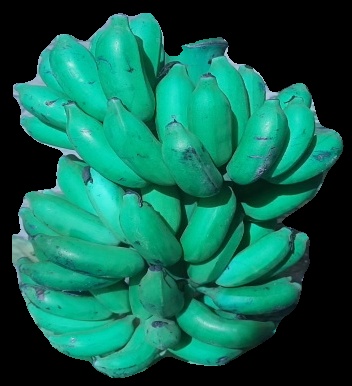
Variety: elakki-bale
Grade: grade3